List of Roman birth and childhood deities

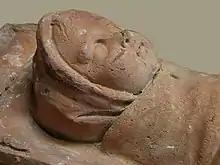
Swaddled infant (Gallo-Roman terracotta votive)

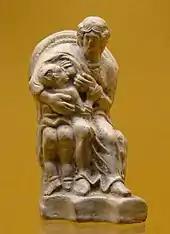
A goddess suckling a toddler and seated in the wicker chair characteristic of Gallo-Roman goddesses (2nd or 3rd century, Bordeaux)

"Lucina" as a title of the birth goddess is usually seen as a metaphor for bringing the newborn into the light "(lux, lucis)". "Luces", plural ("lights"), can mean "periods of light, daylight hours, days." "Diespiter", "Father of Day," is thus her masculine counterpart; if his name is taken as a doublet for Jupiter, then Juno Lucina and Diespiter can be understood as a male-female complement.